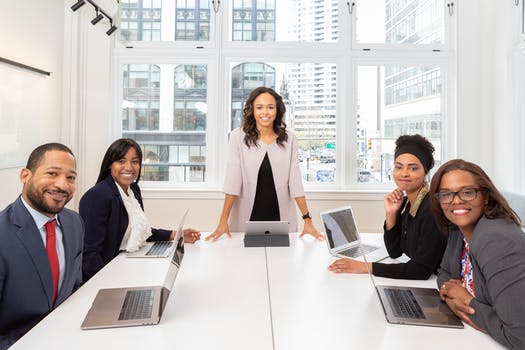
Label: No Watermark